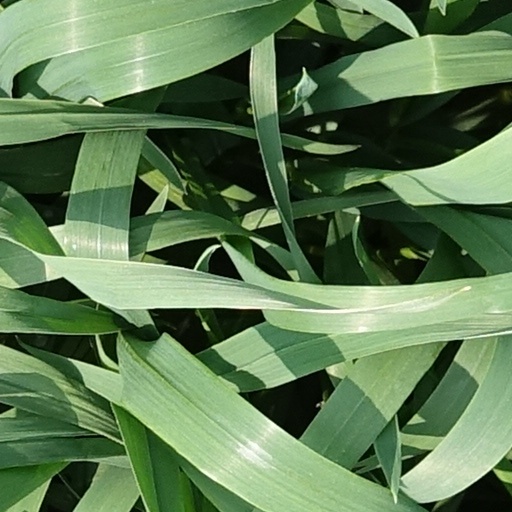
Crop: wheat